Mixed martial arts

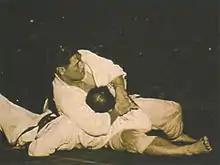
Masahiko Kimura vs. Hélio Gracie, a 1951 bout between Japanese judo fighter Masahiko Kimura and Brazilian jiu jitsu founder Hélio Gracie in Brazil, was an early high-profile mixed martial arts bout.

In 1951, a high-profile grappling match was Masahiko Kimura vs. Hélio Gracie, which was wrestled between judoka Masahiko Kimura and Brazilian jiu jitsu founder Hélio Gracie in Brazil. Kimura defeated Gracie using a gyaku-ude-garami armlock, which later became known as the "Kimura" in Brazilian jiu jitsu. In 1963, a catch wrestler and judoka "Judo" Gene Lebell fought professional boxer Milo Savage in a no-holds-barred match. Lebell won by Harai Goshi to rear naked choke, leaving Savage unconscious. This was the first televised bout of mixed-style fighting in North America. The hometown crowd was so enraged that they began to boo and throw chairs at Lebell.